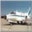
Label: airplane